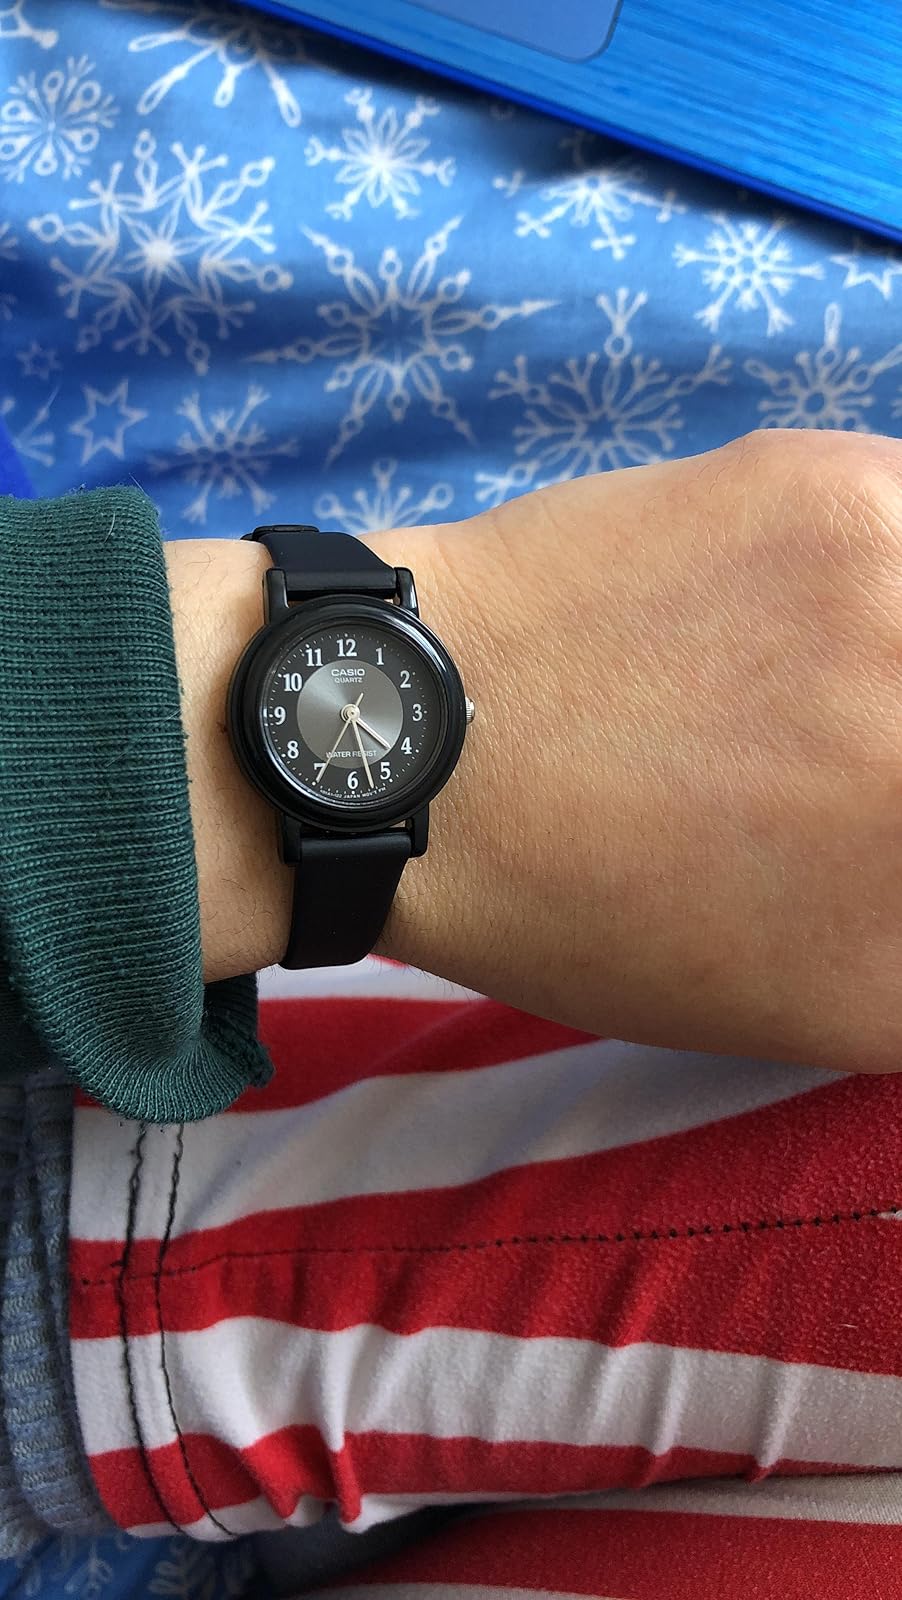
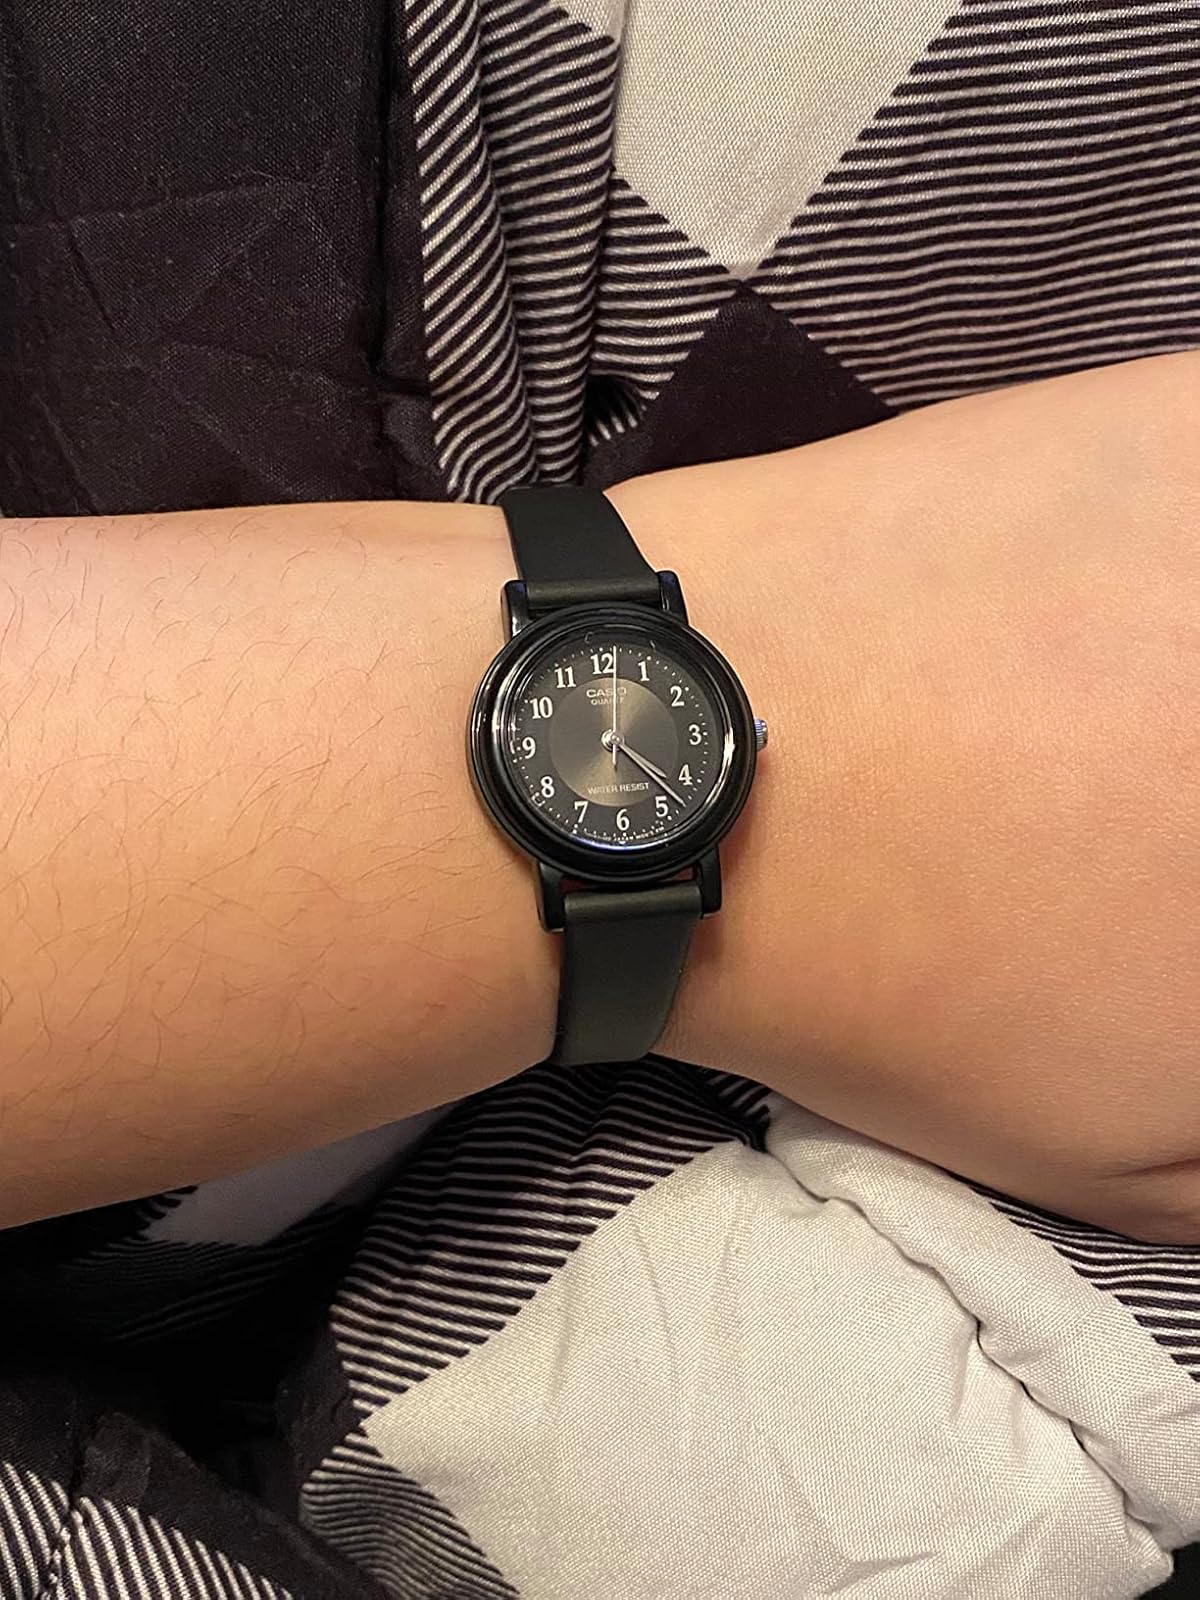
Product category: accessories_watch
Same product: yes